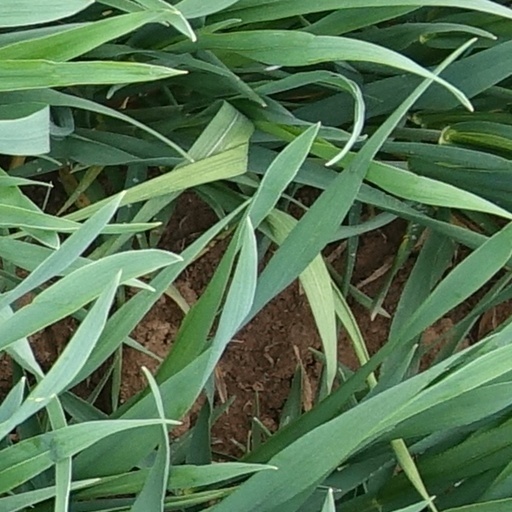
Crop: wheat